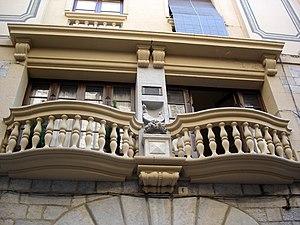
Rafael Masó i Valentí, né le 16 août 1880 à Gérone et mort le 13 juillet 1935 dans la même ville, est un architecte espagnol de Catalogne.